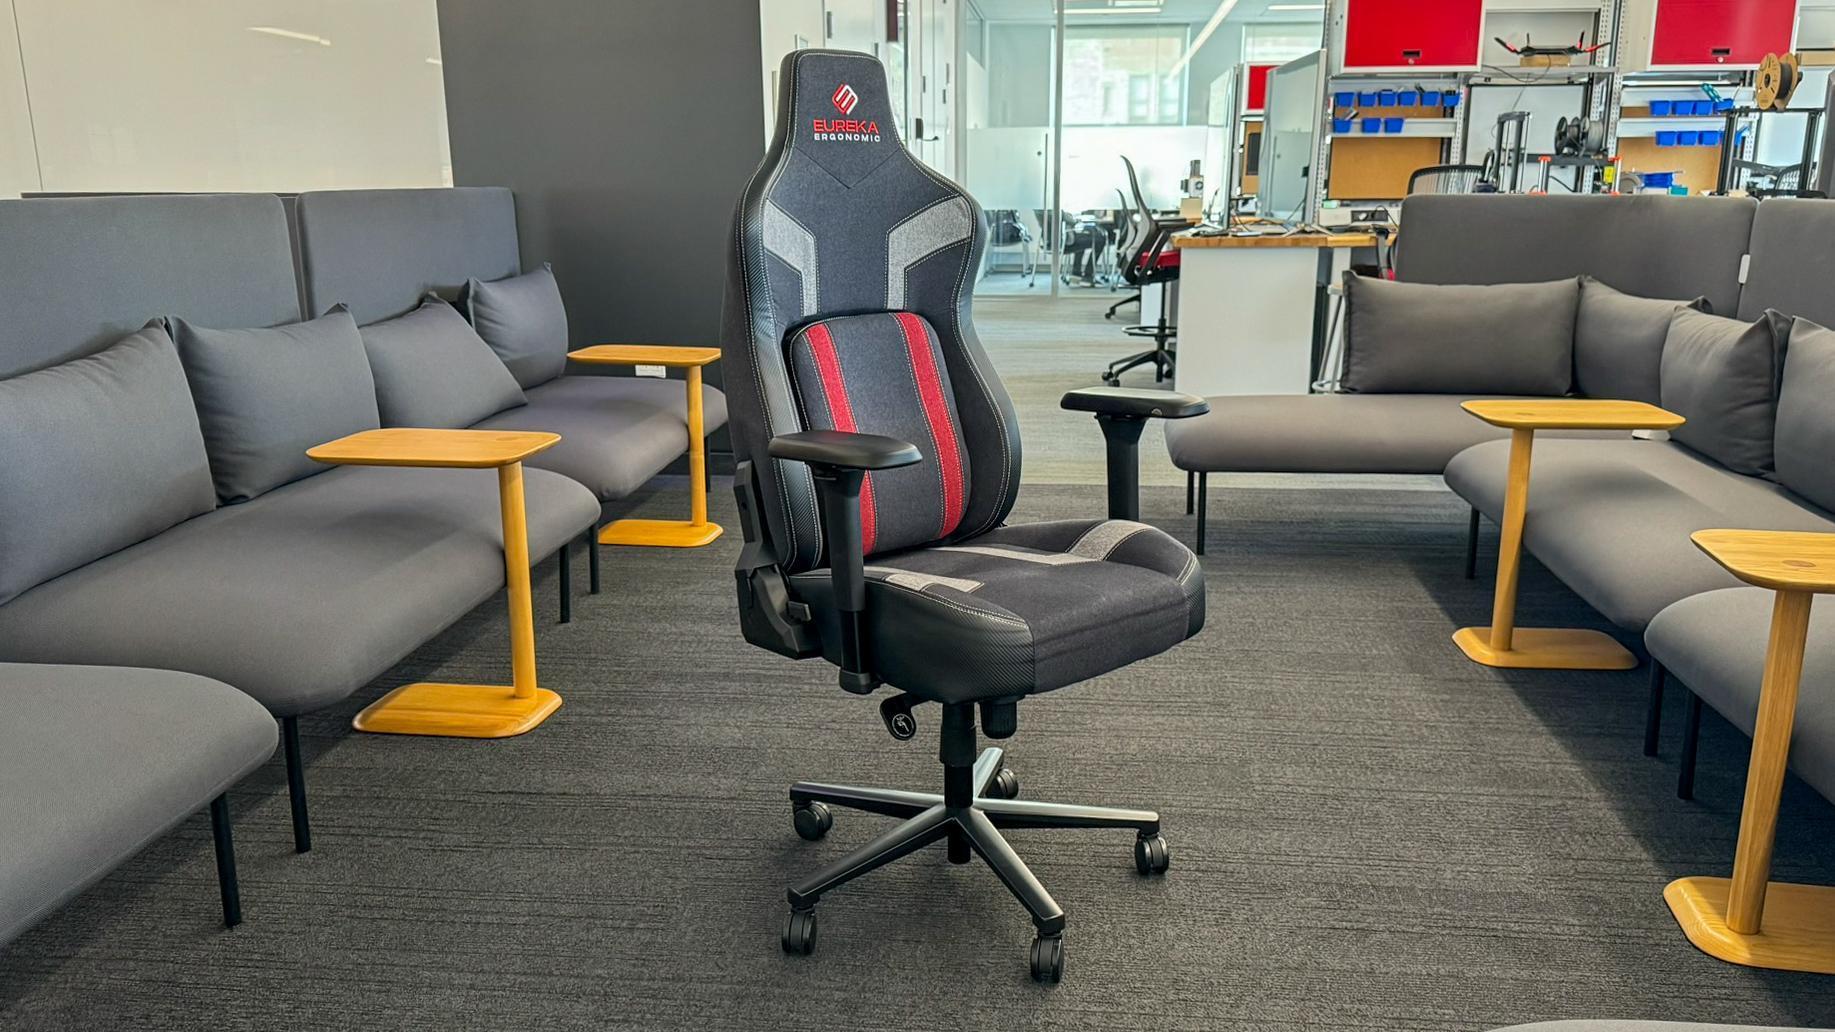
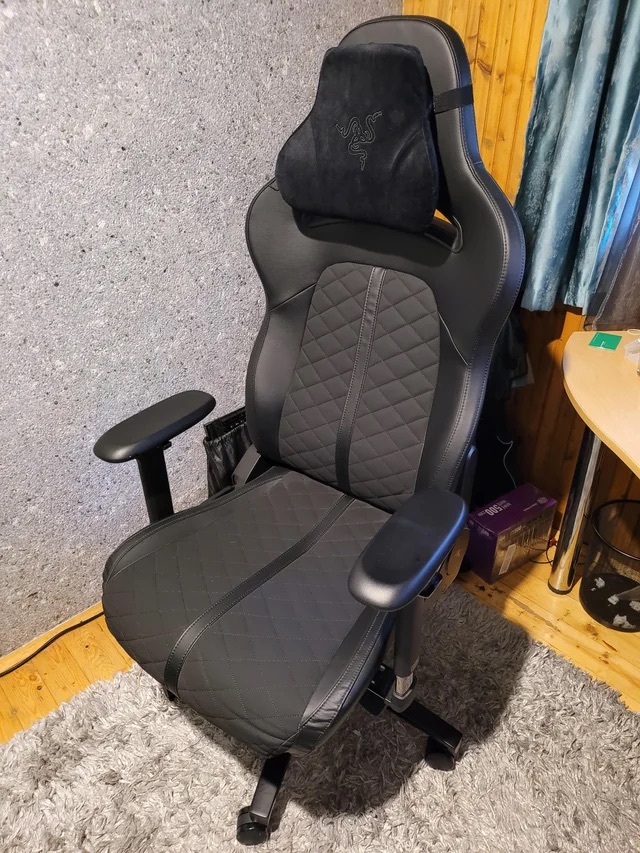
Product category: items_chair
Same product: no